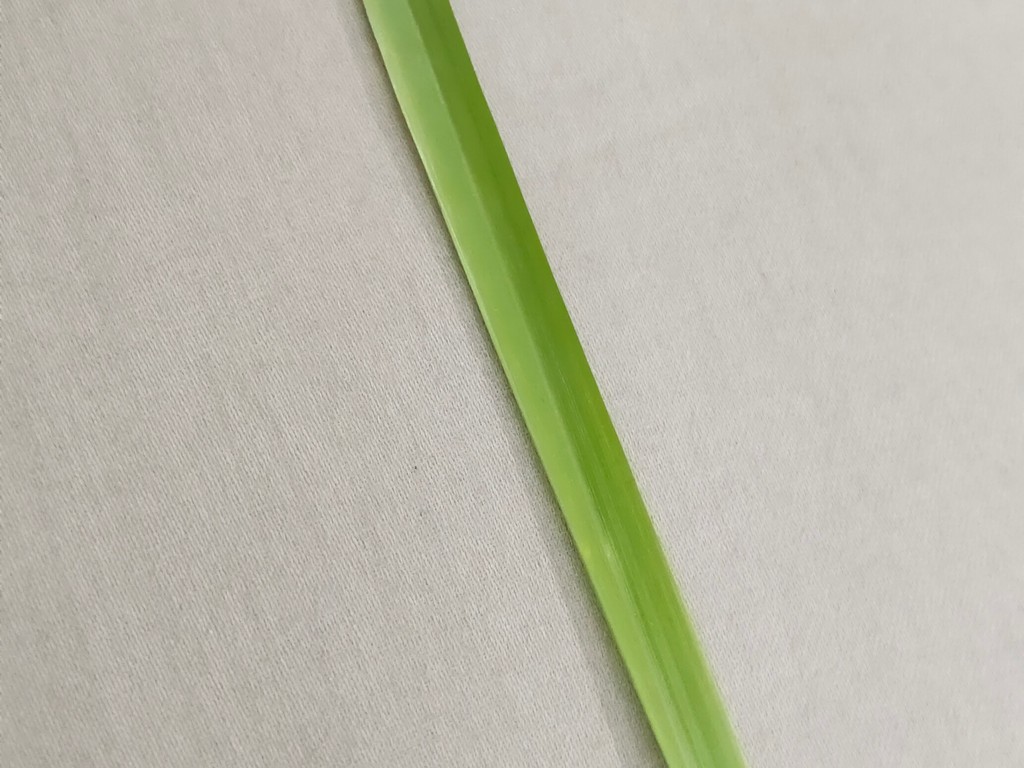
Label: Healthy